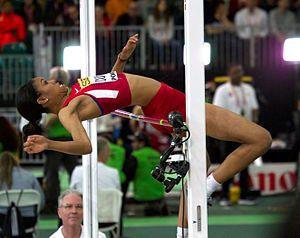
Le concours du saut en hauteur féminin des championnats du monde en salle 2016 se déroule le 20 mars 2016 à Portland, aux États-Unis.